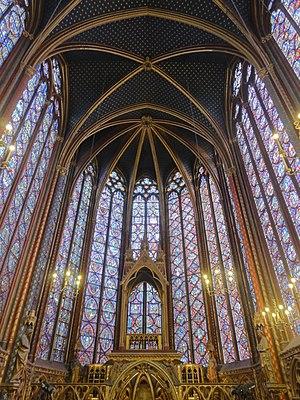
Chapelle haute, vue vers l'est.
La Sainte-Chapelle, dite aussi Sainte-Chapelle du Palais, est une chapelle palatine édifiée sur l’île de la Cité, à Paris, à la demande de saint Louis afin d’abriter la Sainte Couronne d’épines, un morceau de la Vraie Croix, ainsi que diverses autres reliques de la Passion qu’il avait acquises à partir de 1239. Elle est la première construite des Saintes chapelles, conçue comme une vaste châsse presque entièrement vitrée, et se distingue par l'élégance et la hardiesse de son architecture, qui se manifeste dans une élévation importante et la suppression quasi totale des murs au niveau des fenêtres de la chapelle haute. Bien qu'édifiée dans un bref délai ne dépassant pas sept ans, l'on n'a pas relevé de défauts de construction, et la décoration n'a pas été négligée. Elle fait notamment appel à la sculpture, la peinture et l'art du vitrail : ce sont ses immenses vitraux historiés d'origine qui font aujourd'hui la richesse de la Sainte-Chapelle, car elle a été privée de ses reliques à la Révolution française, et perdu ainsi sa principale raison d'être.
Une chapelle est un édifice religieux et lieu de culte chrétien qui peut, selon le cas, constituer un édifice distinct ou être intégré dans un autre bâtiment.